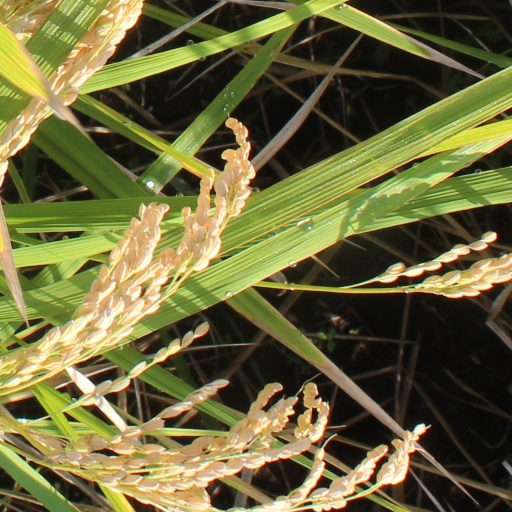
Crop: rice